Middle of Nowhere (2008 film)

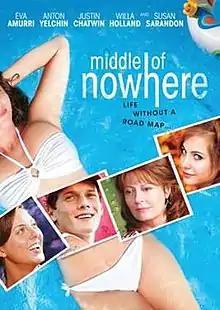
Theatrical release poster

Middle of Nowhere is a 2008 coming-of-age comedy-drama film directed by John Stockwell, written by Michelle Morgan, and starring Susan Sarandon and her real-life daughter, Eva Amurri. It premiered at the 2008 Toronto International Film Festival.